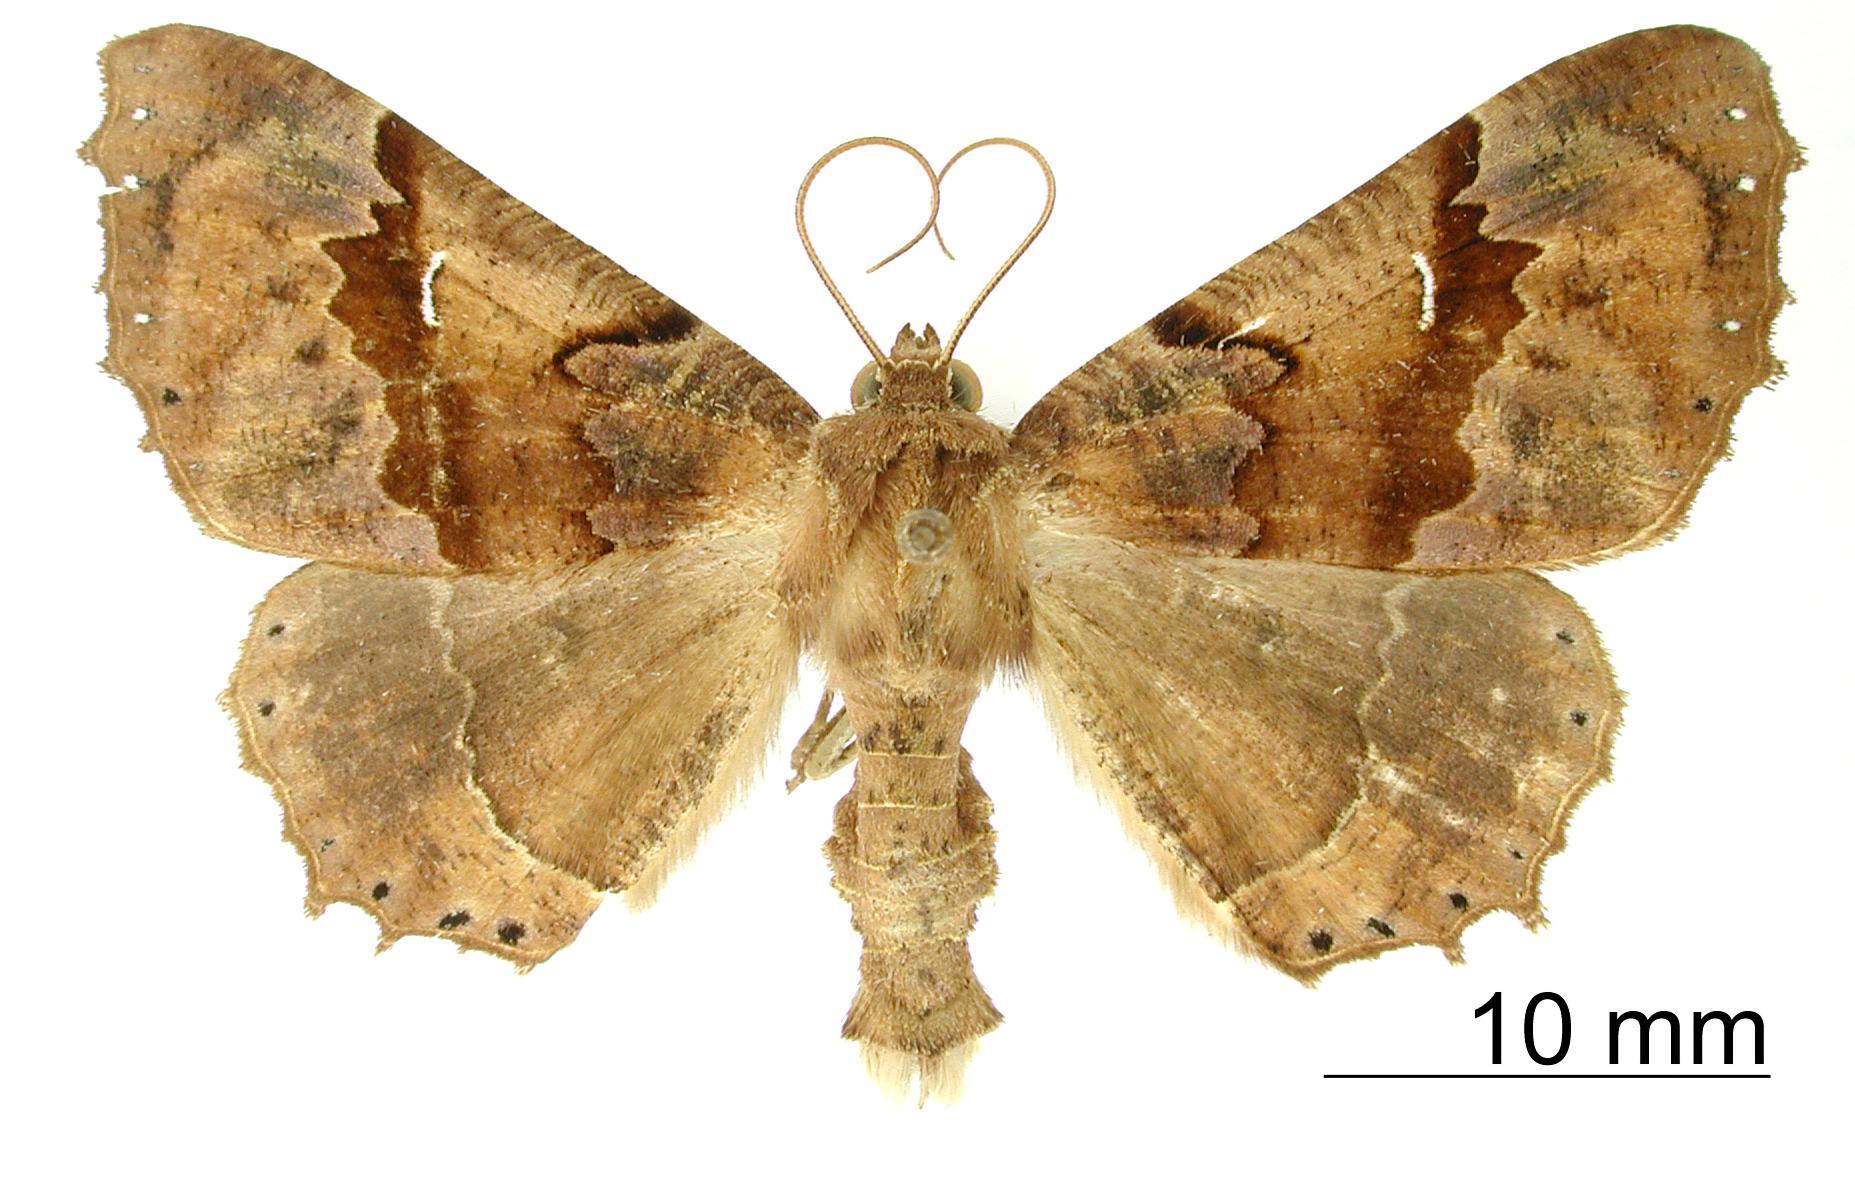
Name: Pero dularia
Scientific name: Pero dularia Poole, 1987
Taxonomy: Animalia, Arthropoda, Insecta, Lepidoptera, Geometridae, Ennominae
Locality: Rancho Grande, Aragua, Venezuela, Venezuela